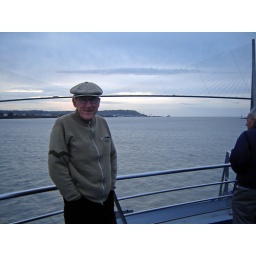
On deck during the approach to the bridge which spans 700 feet above the Seine. the last span before the English Channel.